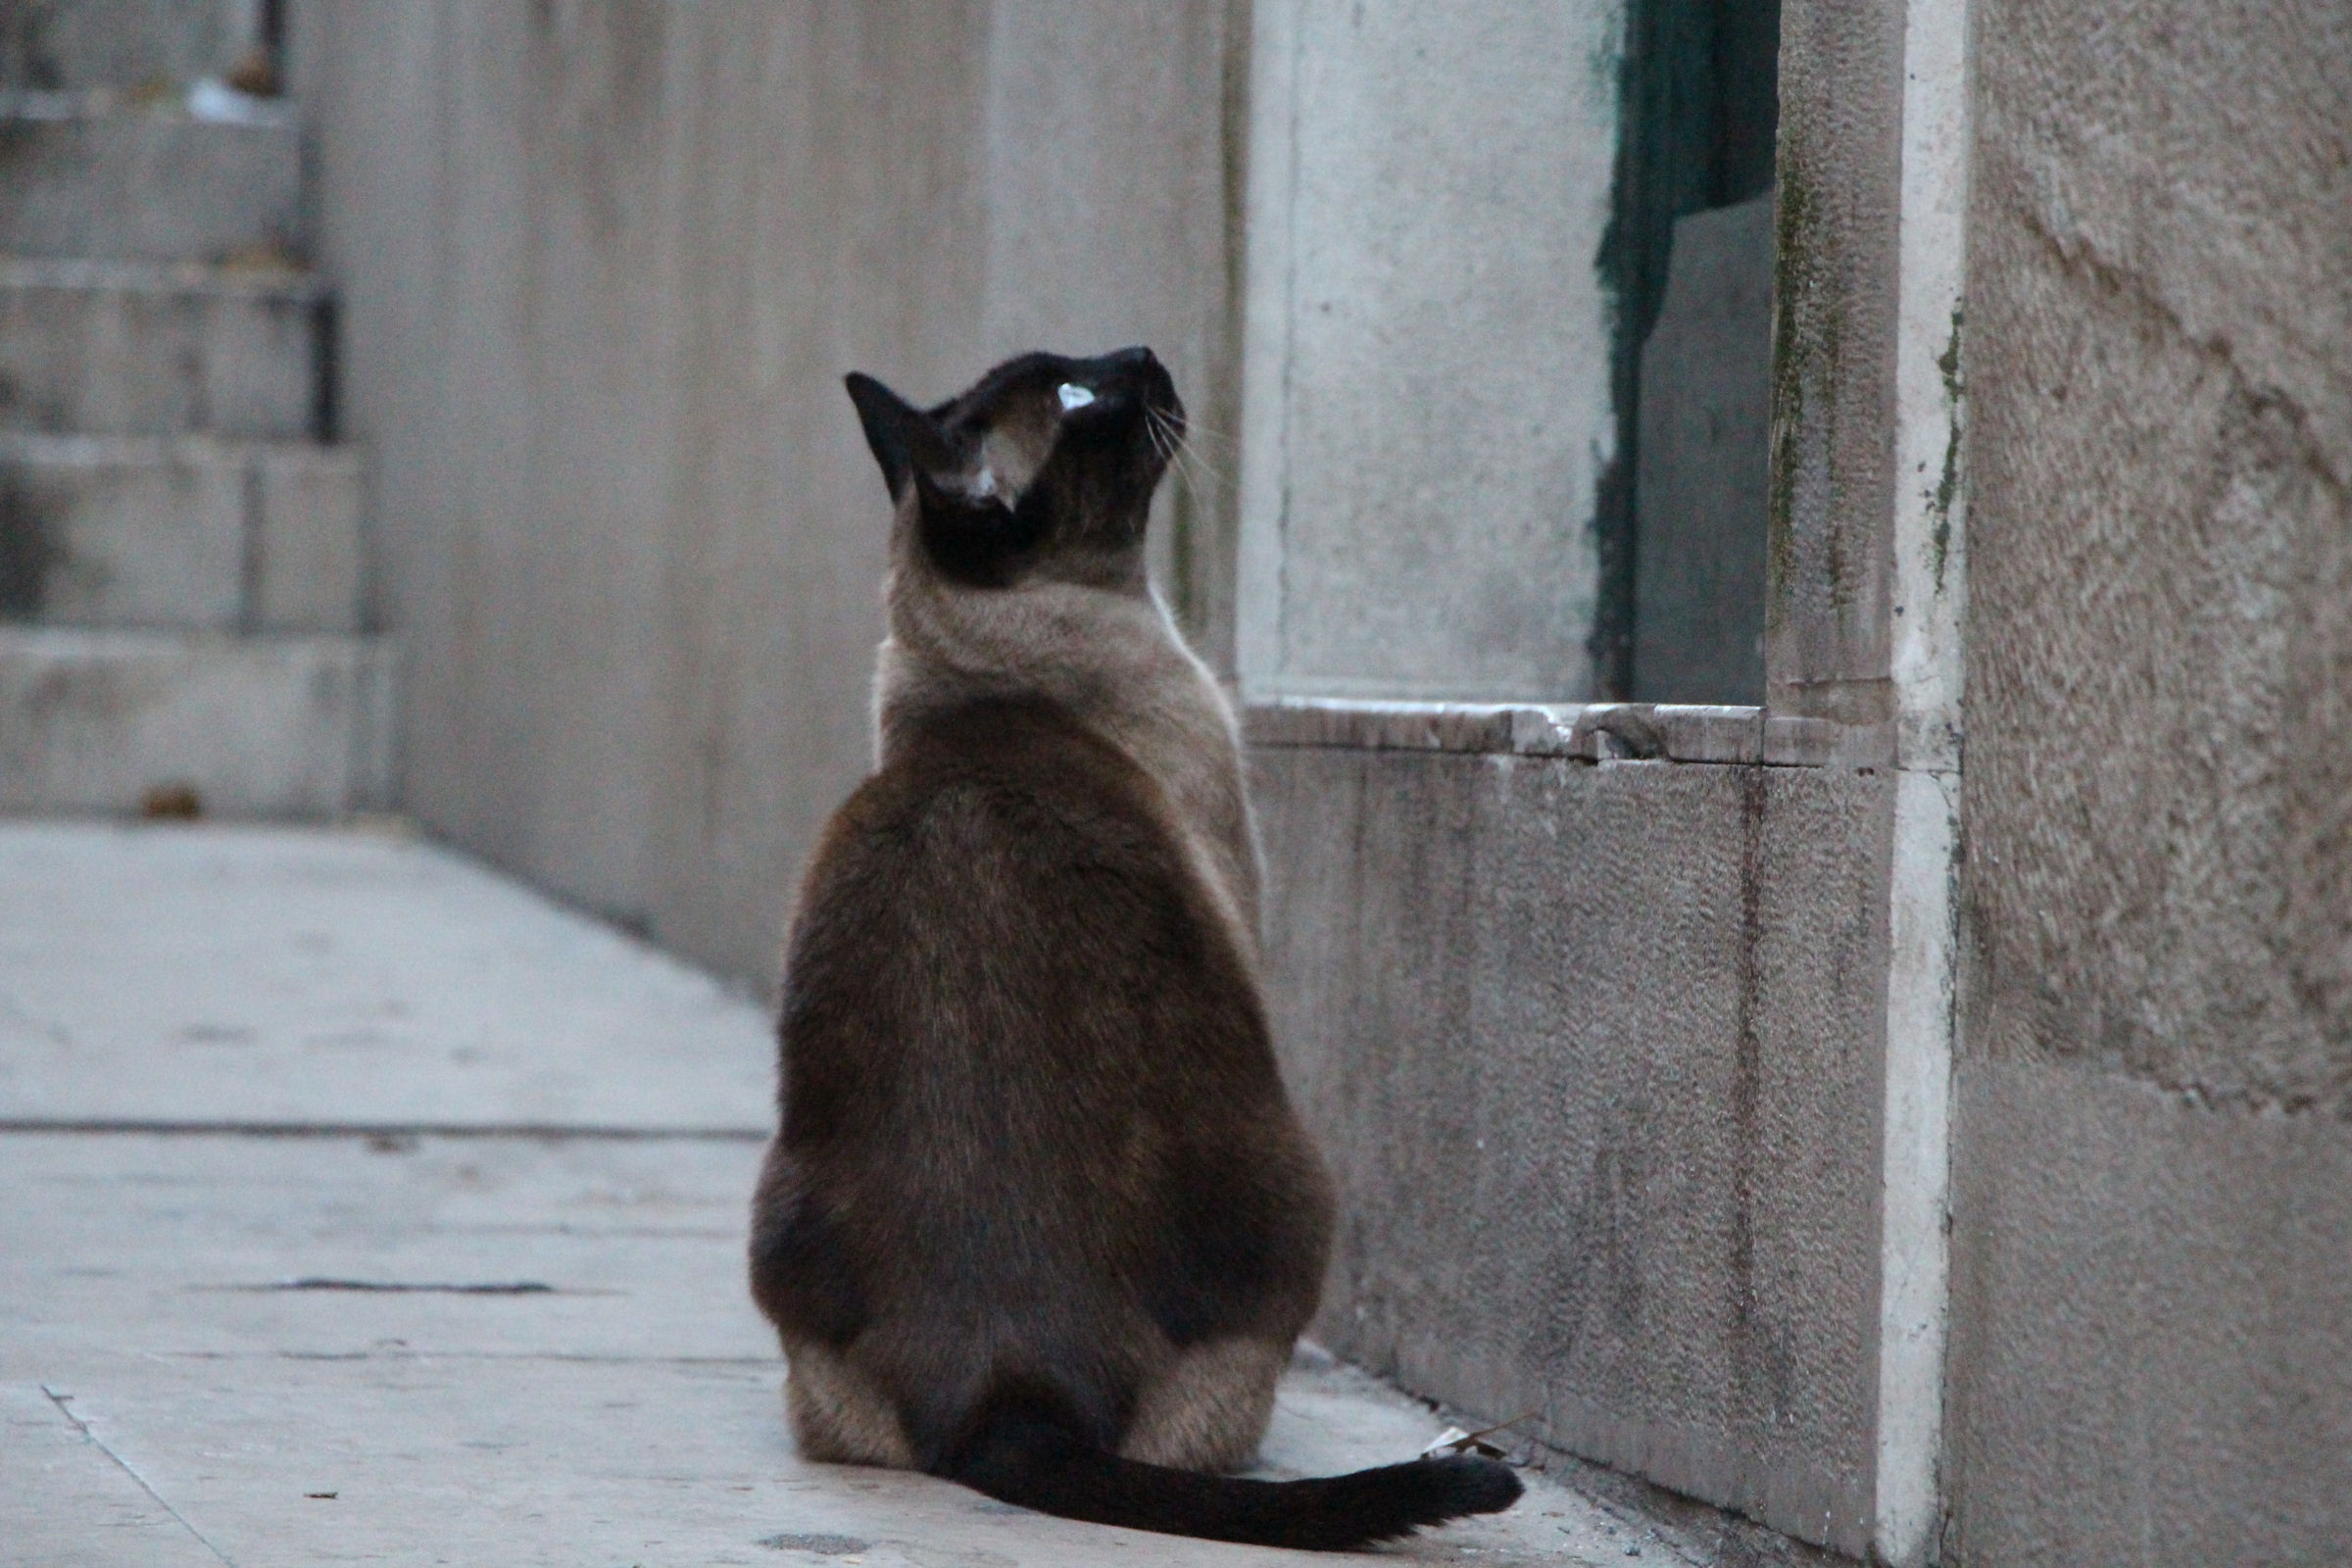
waiting, cat, mammal, fauna, whiskers, vertebrate, domestic cat, siamese, animal shelter, small to medium sized cats, cat like mammal